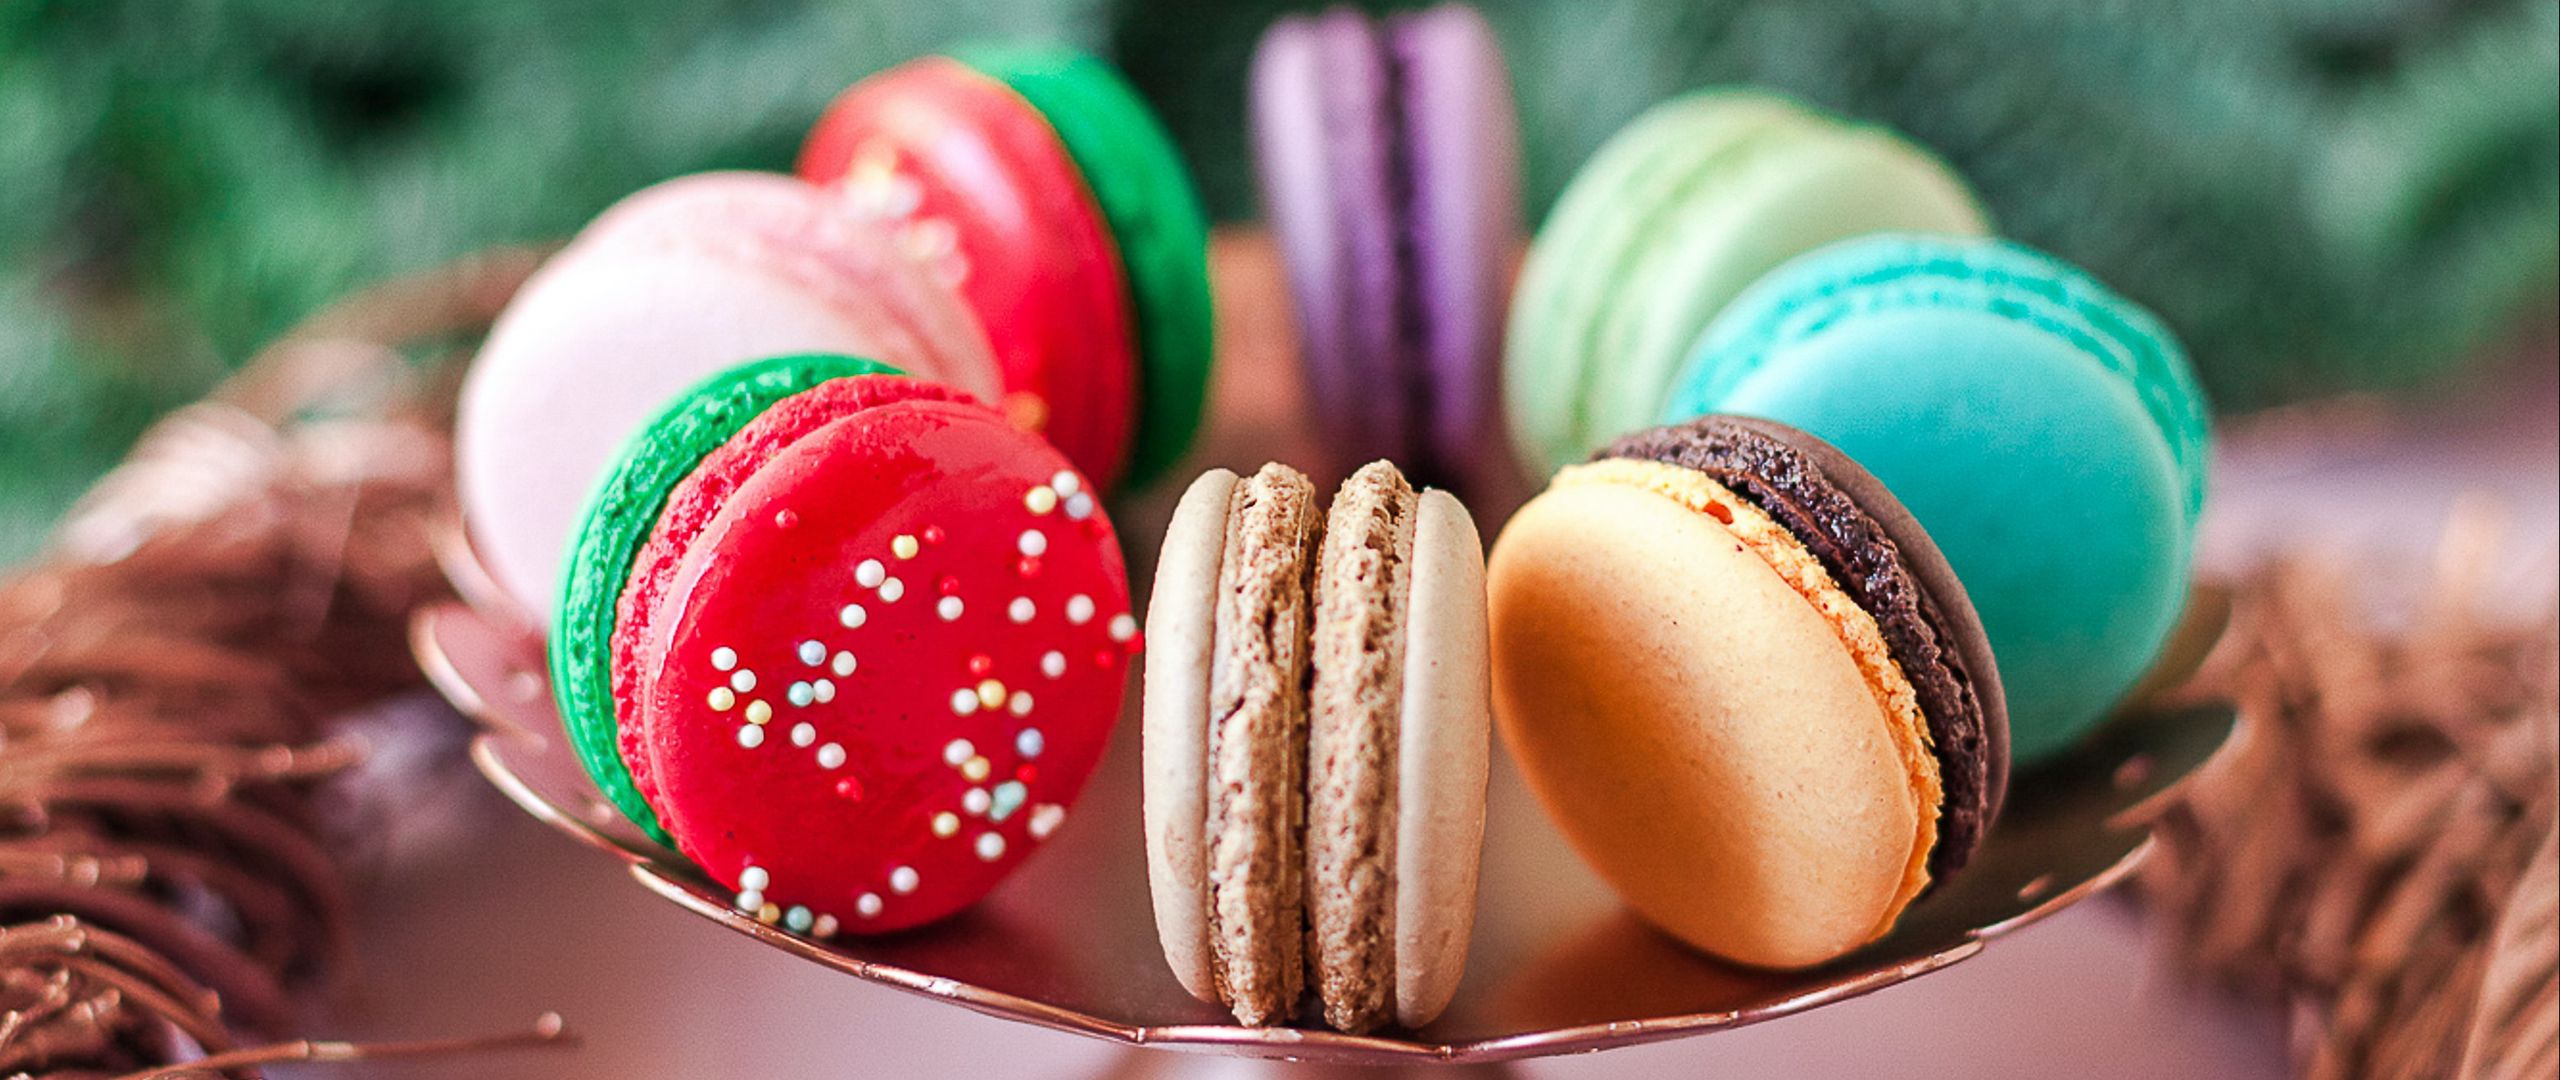
food, eat, ingredients, nutrition, Hungry food, cookies, macaroon, product, ingredient, cuisine, sweetness, easter egg, recipe, confectionery, dish, close up, event, dessert, finger food, fashion accessory, junk food, Sandwich Cookies, baked goods, chocolate, baking, carmine, comfort food, snack, delicacy, nail, candy, collection, egg, american food, superfood, macro photography, cookie